Madonna of the Basket (Correggio)

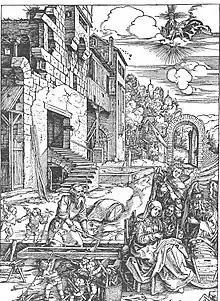
Dürer's "The Rest during the Flight to Egypt" engraving

Corregio had been attempting to find a less intellectual, artificial style than his contemporary Mannerists—he wanted to find a way of expressing religious art with a fresh and persuasive naturalism. Representing a young Mary, almost adolescent, that has just put down her sewing tools, Correggio places a religious story in the simple frame of everyday life.